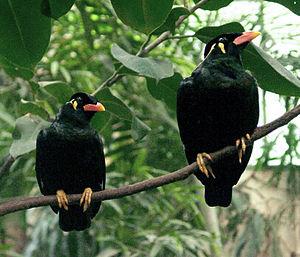
L'emblème de l'Inde est composé de trois lions sur un chapiteau orné d'une roue au centre, d'un buffle à droite et d'un cheval galopant à gauche.
Le Mainate religieux est une espèce de passereau de la famille des Sturnidae.